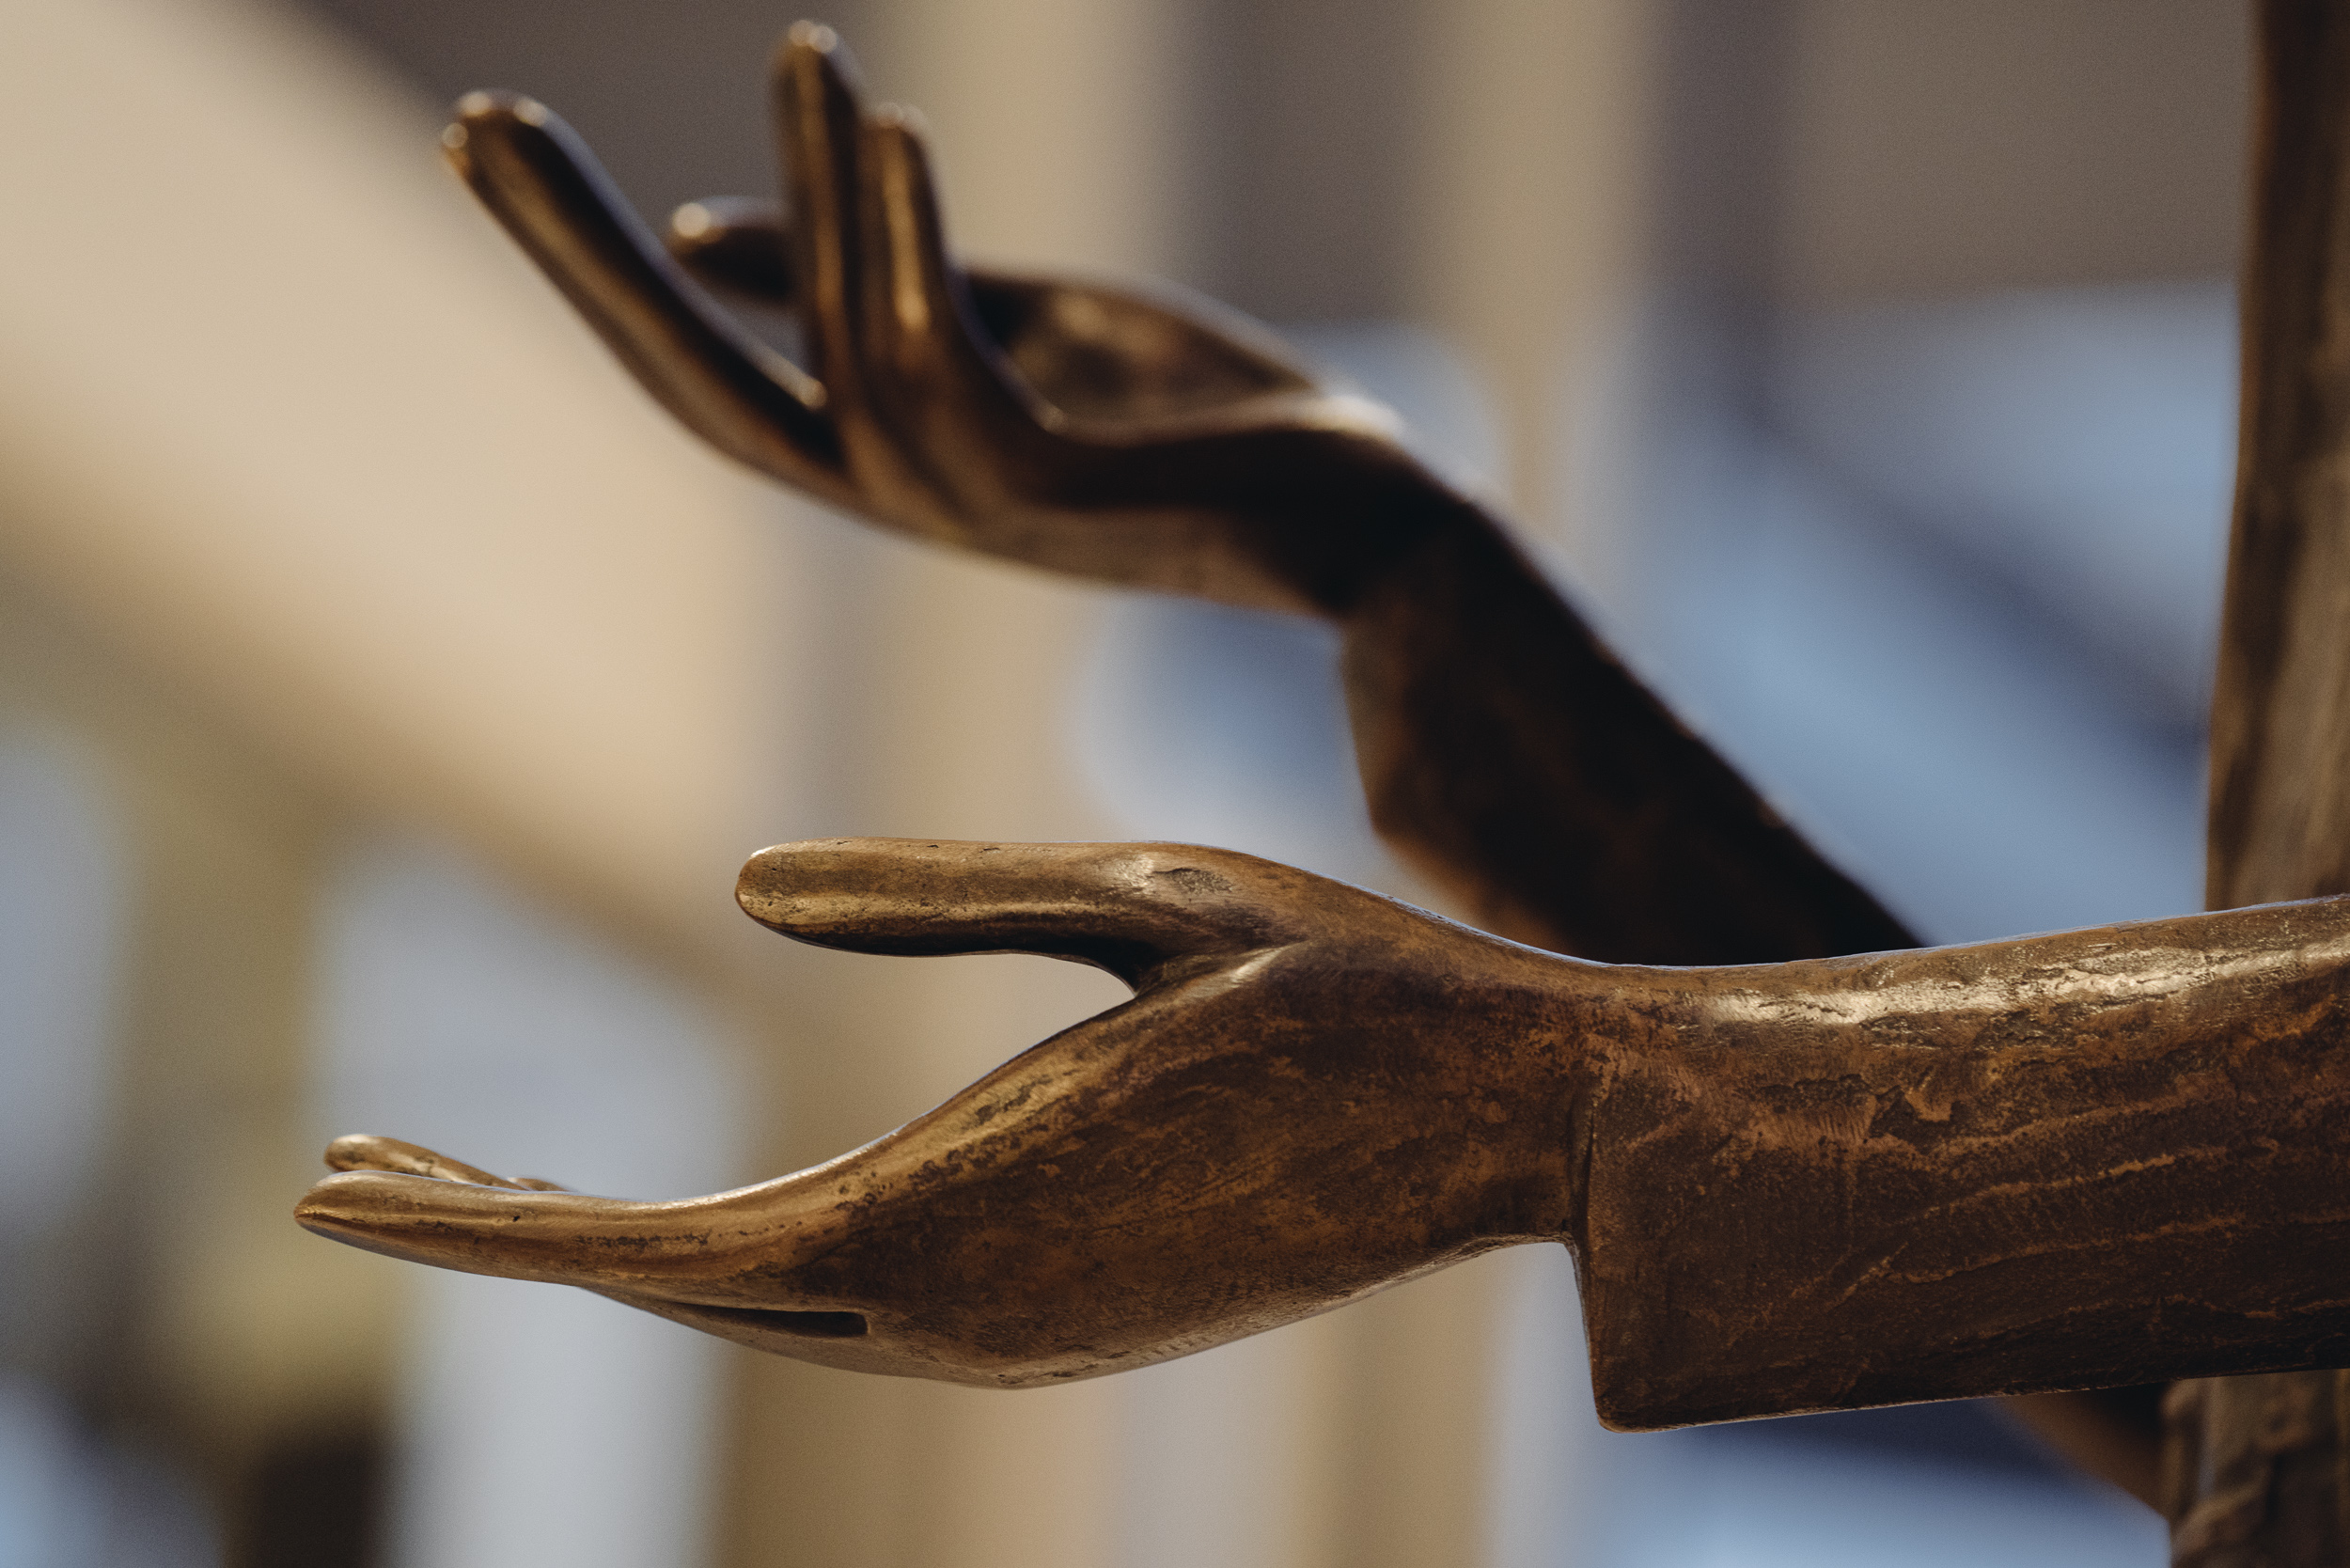
driftwood, branch, wood, statue, horn, macro, material, antler, twig, close up, sculpture, art, hands, wooden, bronze, carving, macro photography